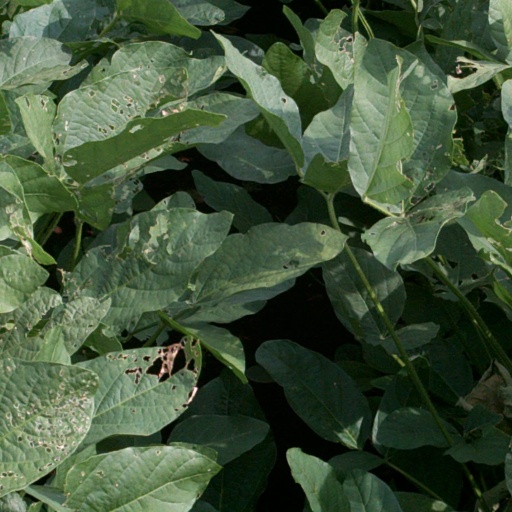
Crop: soybean